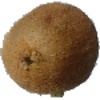
Label: kiwi